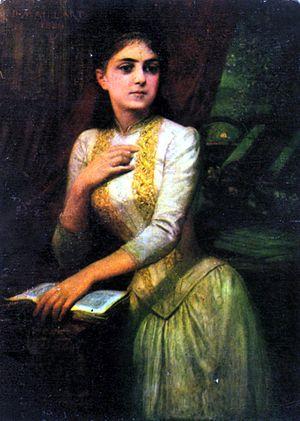
Diogène Ulysse Napoléon Maillart, né le 28 octobre 1840 à Lachaussée-du-Bois-d'Écu et mort le 31 juillet 1926 à Paris, est un peintre français. Il est le père du peintre Roger Maillart et le grand-père du peintre Jean-Denis Maillart.